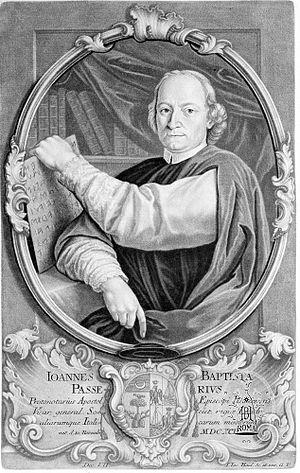
Giovanni Battista Passeri est un peintre italien baroque et un historiographe.